Transect

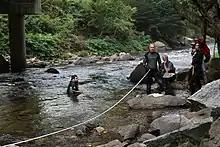
A transect running across a stream.

A transect is a path along which one counts and records occurrences of the objects of study (e.g. plants).